Wheat streak mosaic virus

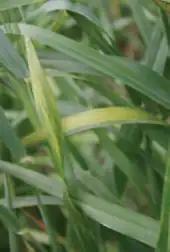

“Serious infection of winter wheat occurs in early fall, but symptoms usually do not develop until spring. As spring temperatures rise, symptoms become more visible and rapidly develop when daily high temperatures first exceed about 80°F for several days.”